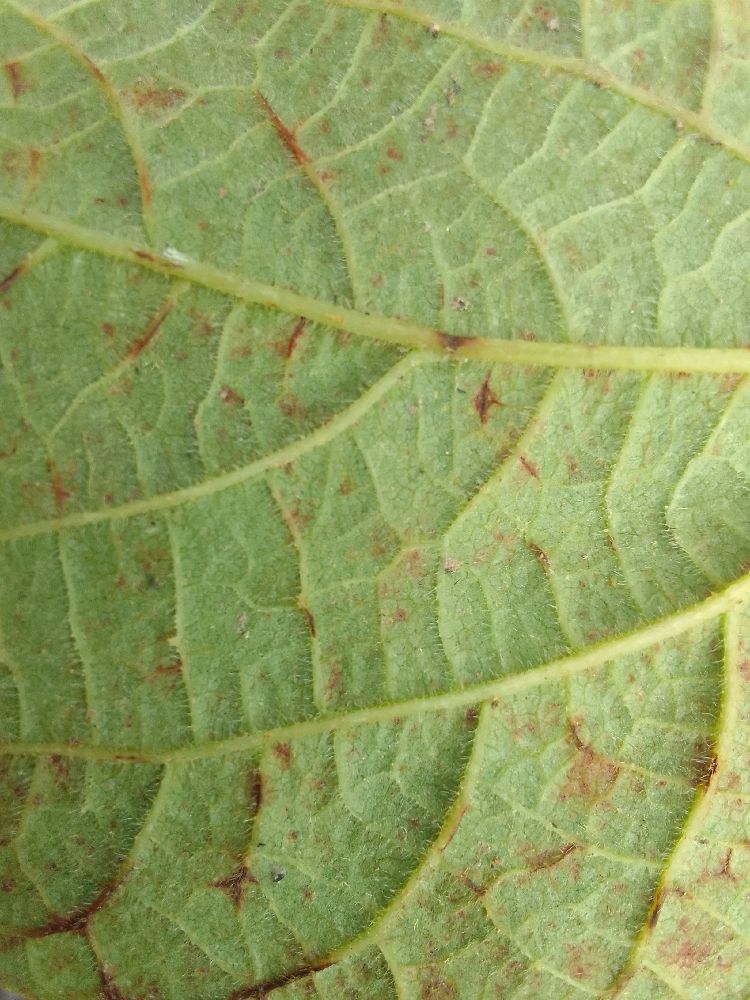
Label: anthracnose